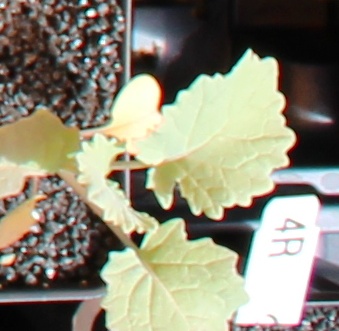
Label: Canola